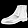
Label: Ankle boot